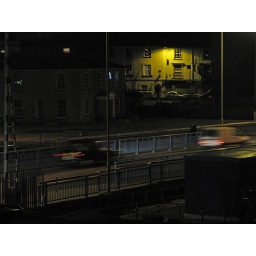
Taken late night from my room window in the yacht club. I like the light on the building on Commercial Road in the background.